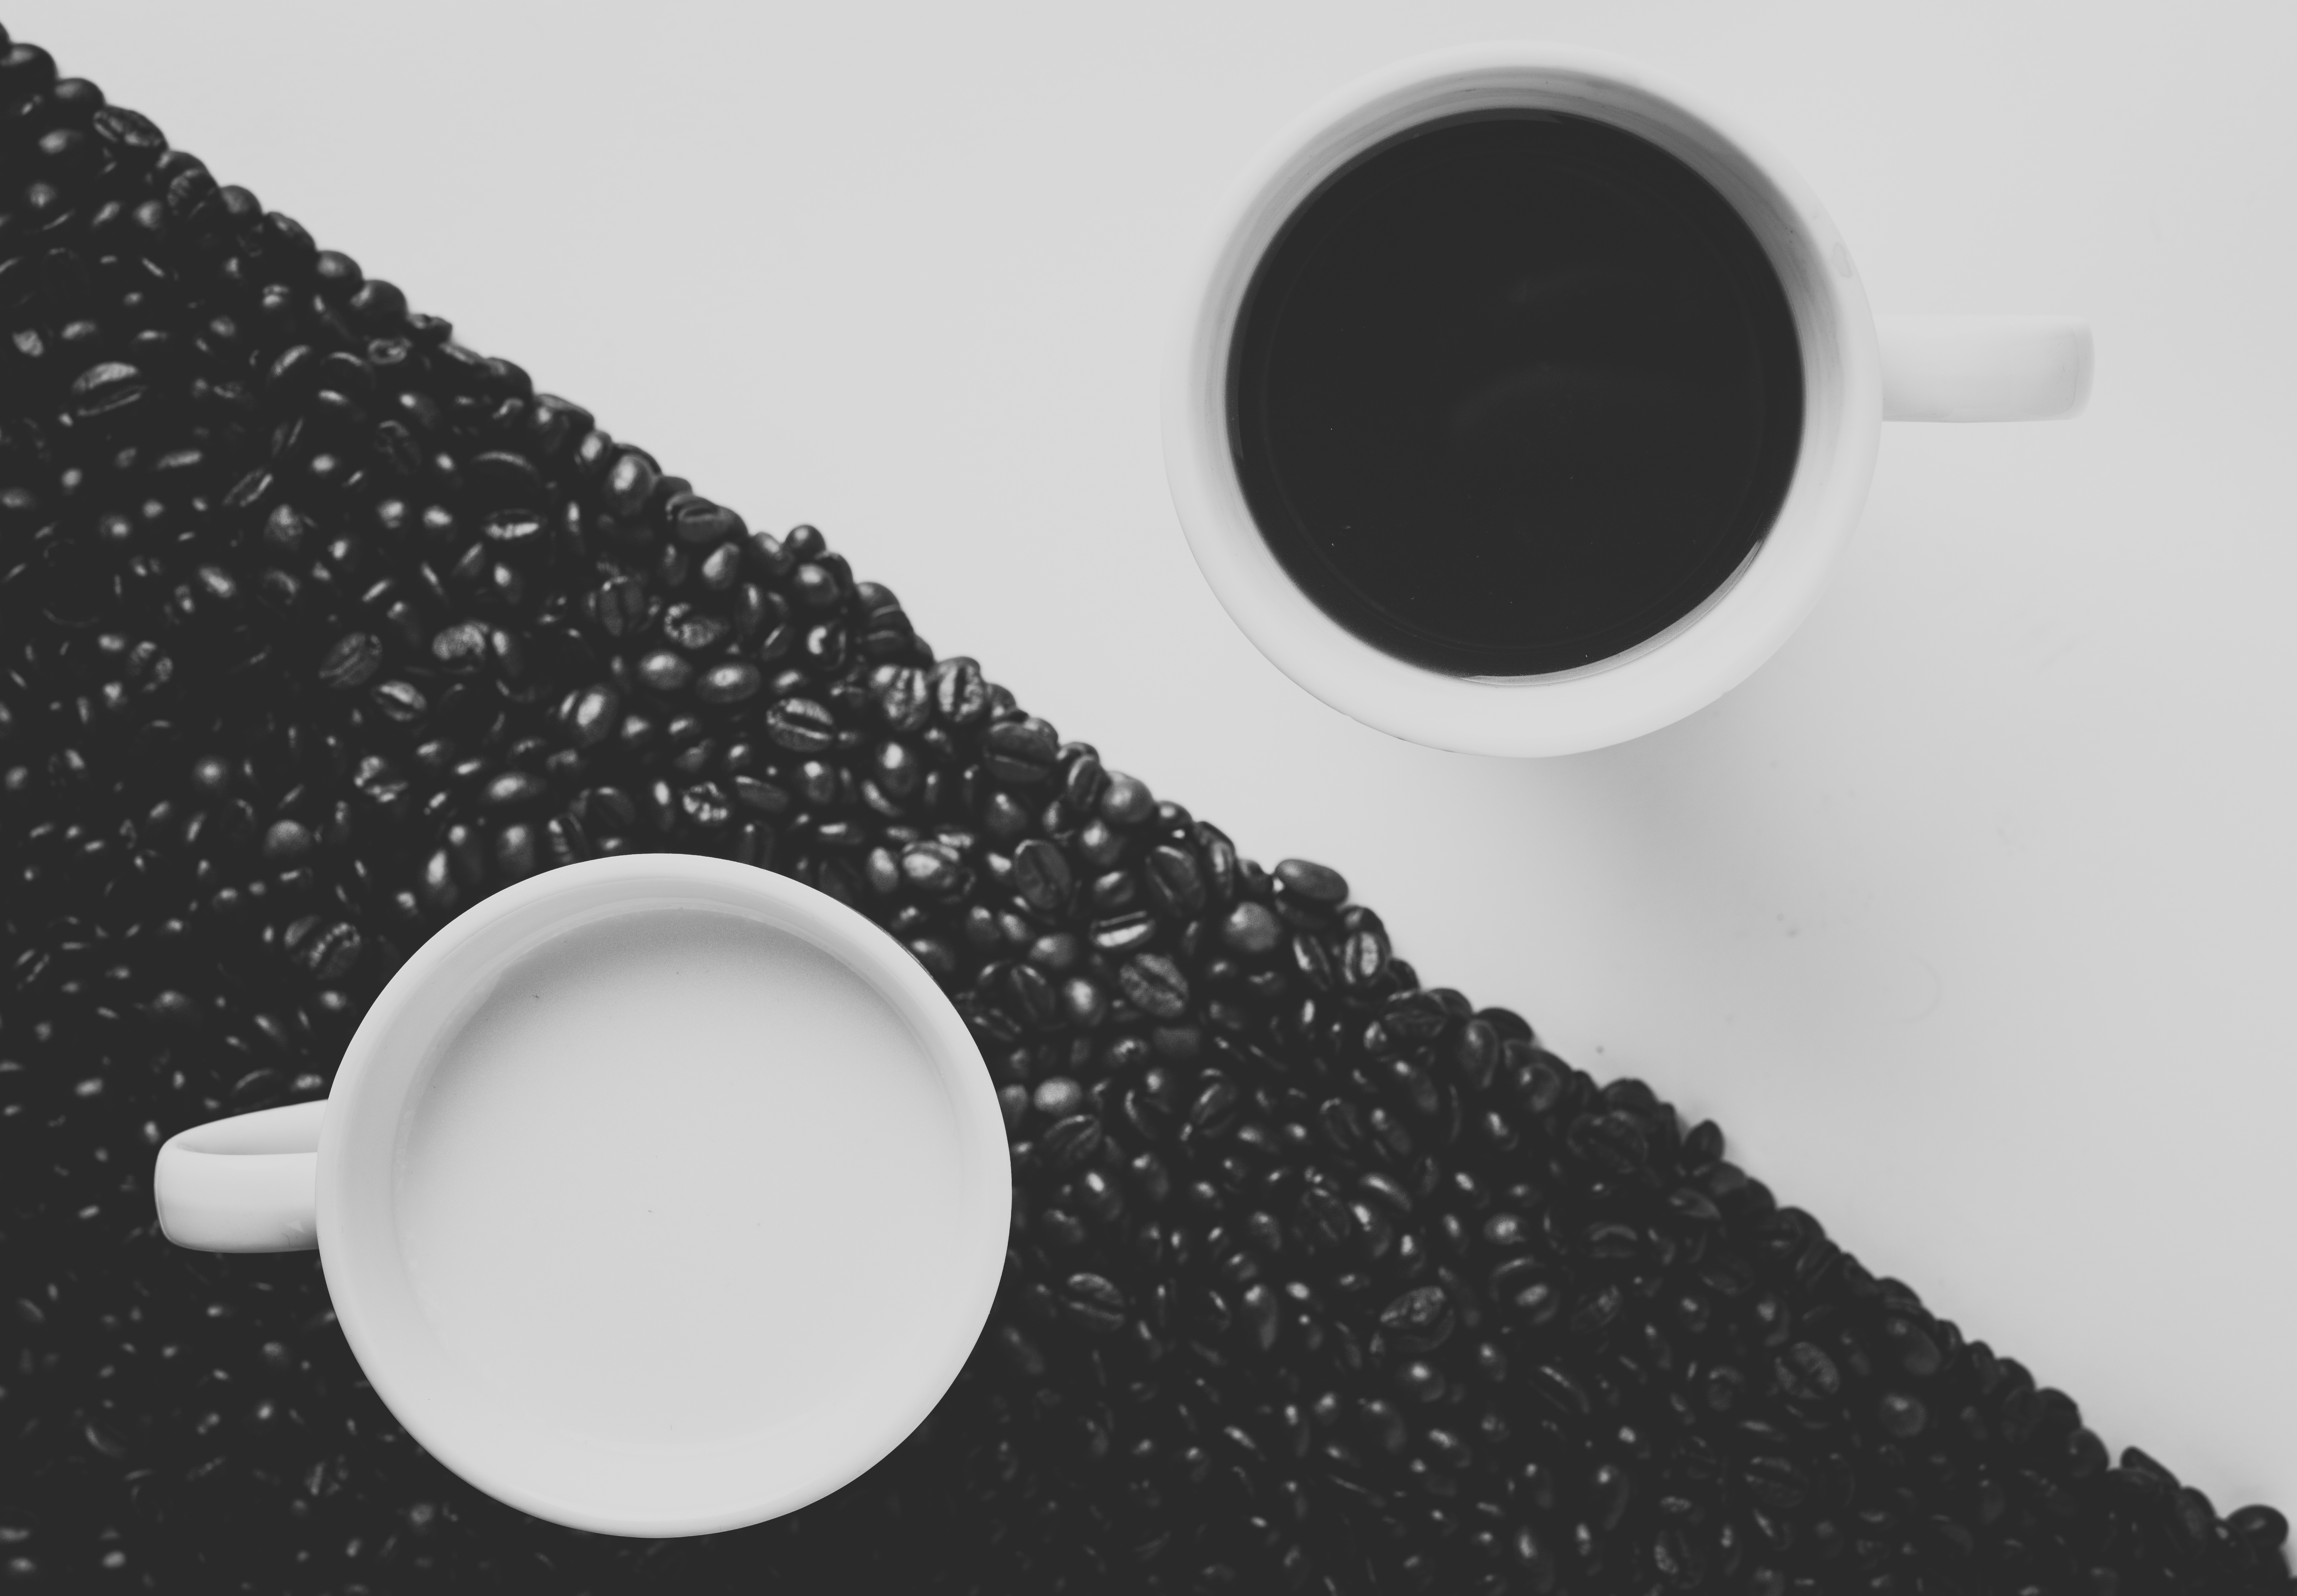
hand, coffee, black and white, white, bean, cup, black, yin yang, milk and black, coffee cup, material, circle, eye, shape, monochrome photography